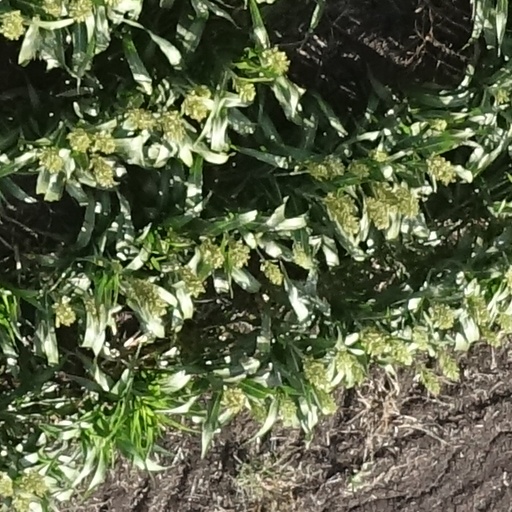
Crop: sorghum